Woodlawn (St. Marys, Maryland)

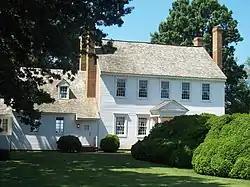
Woodlawn, July 2009

Woodlawn is a historic home located at St. Mary's City, St. Mary's County, Maryland, United States. It is a Federal-style, two-story, five-bay frame house with brick ends, which is two rooms deep and has a gable roof. Each brick end contains a large double exterior chimney. The house is a large and fully developed Federal period house exhibiting one of the most important characteristics of Southern Maryland's 18th-century architecture: brick ends with frame facades. It is operated as a bed and breakfast.